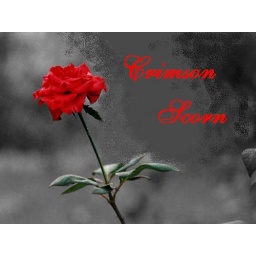
this is the crimson scorn t-shirt. it goes on a black shirt and comes in various sizes. $10